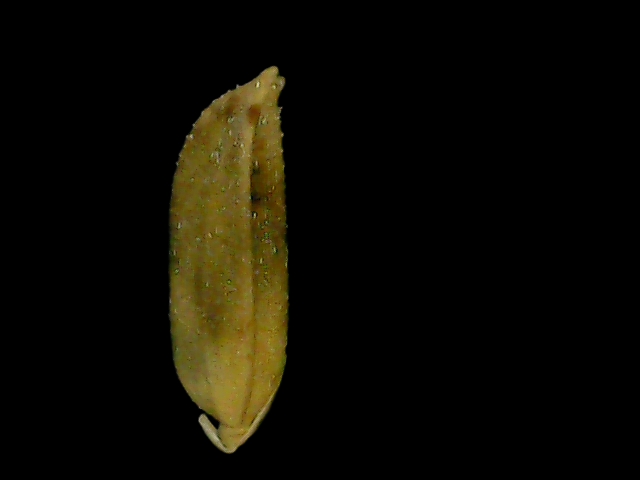
Rice variety: Bd85